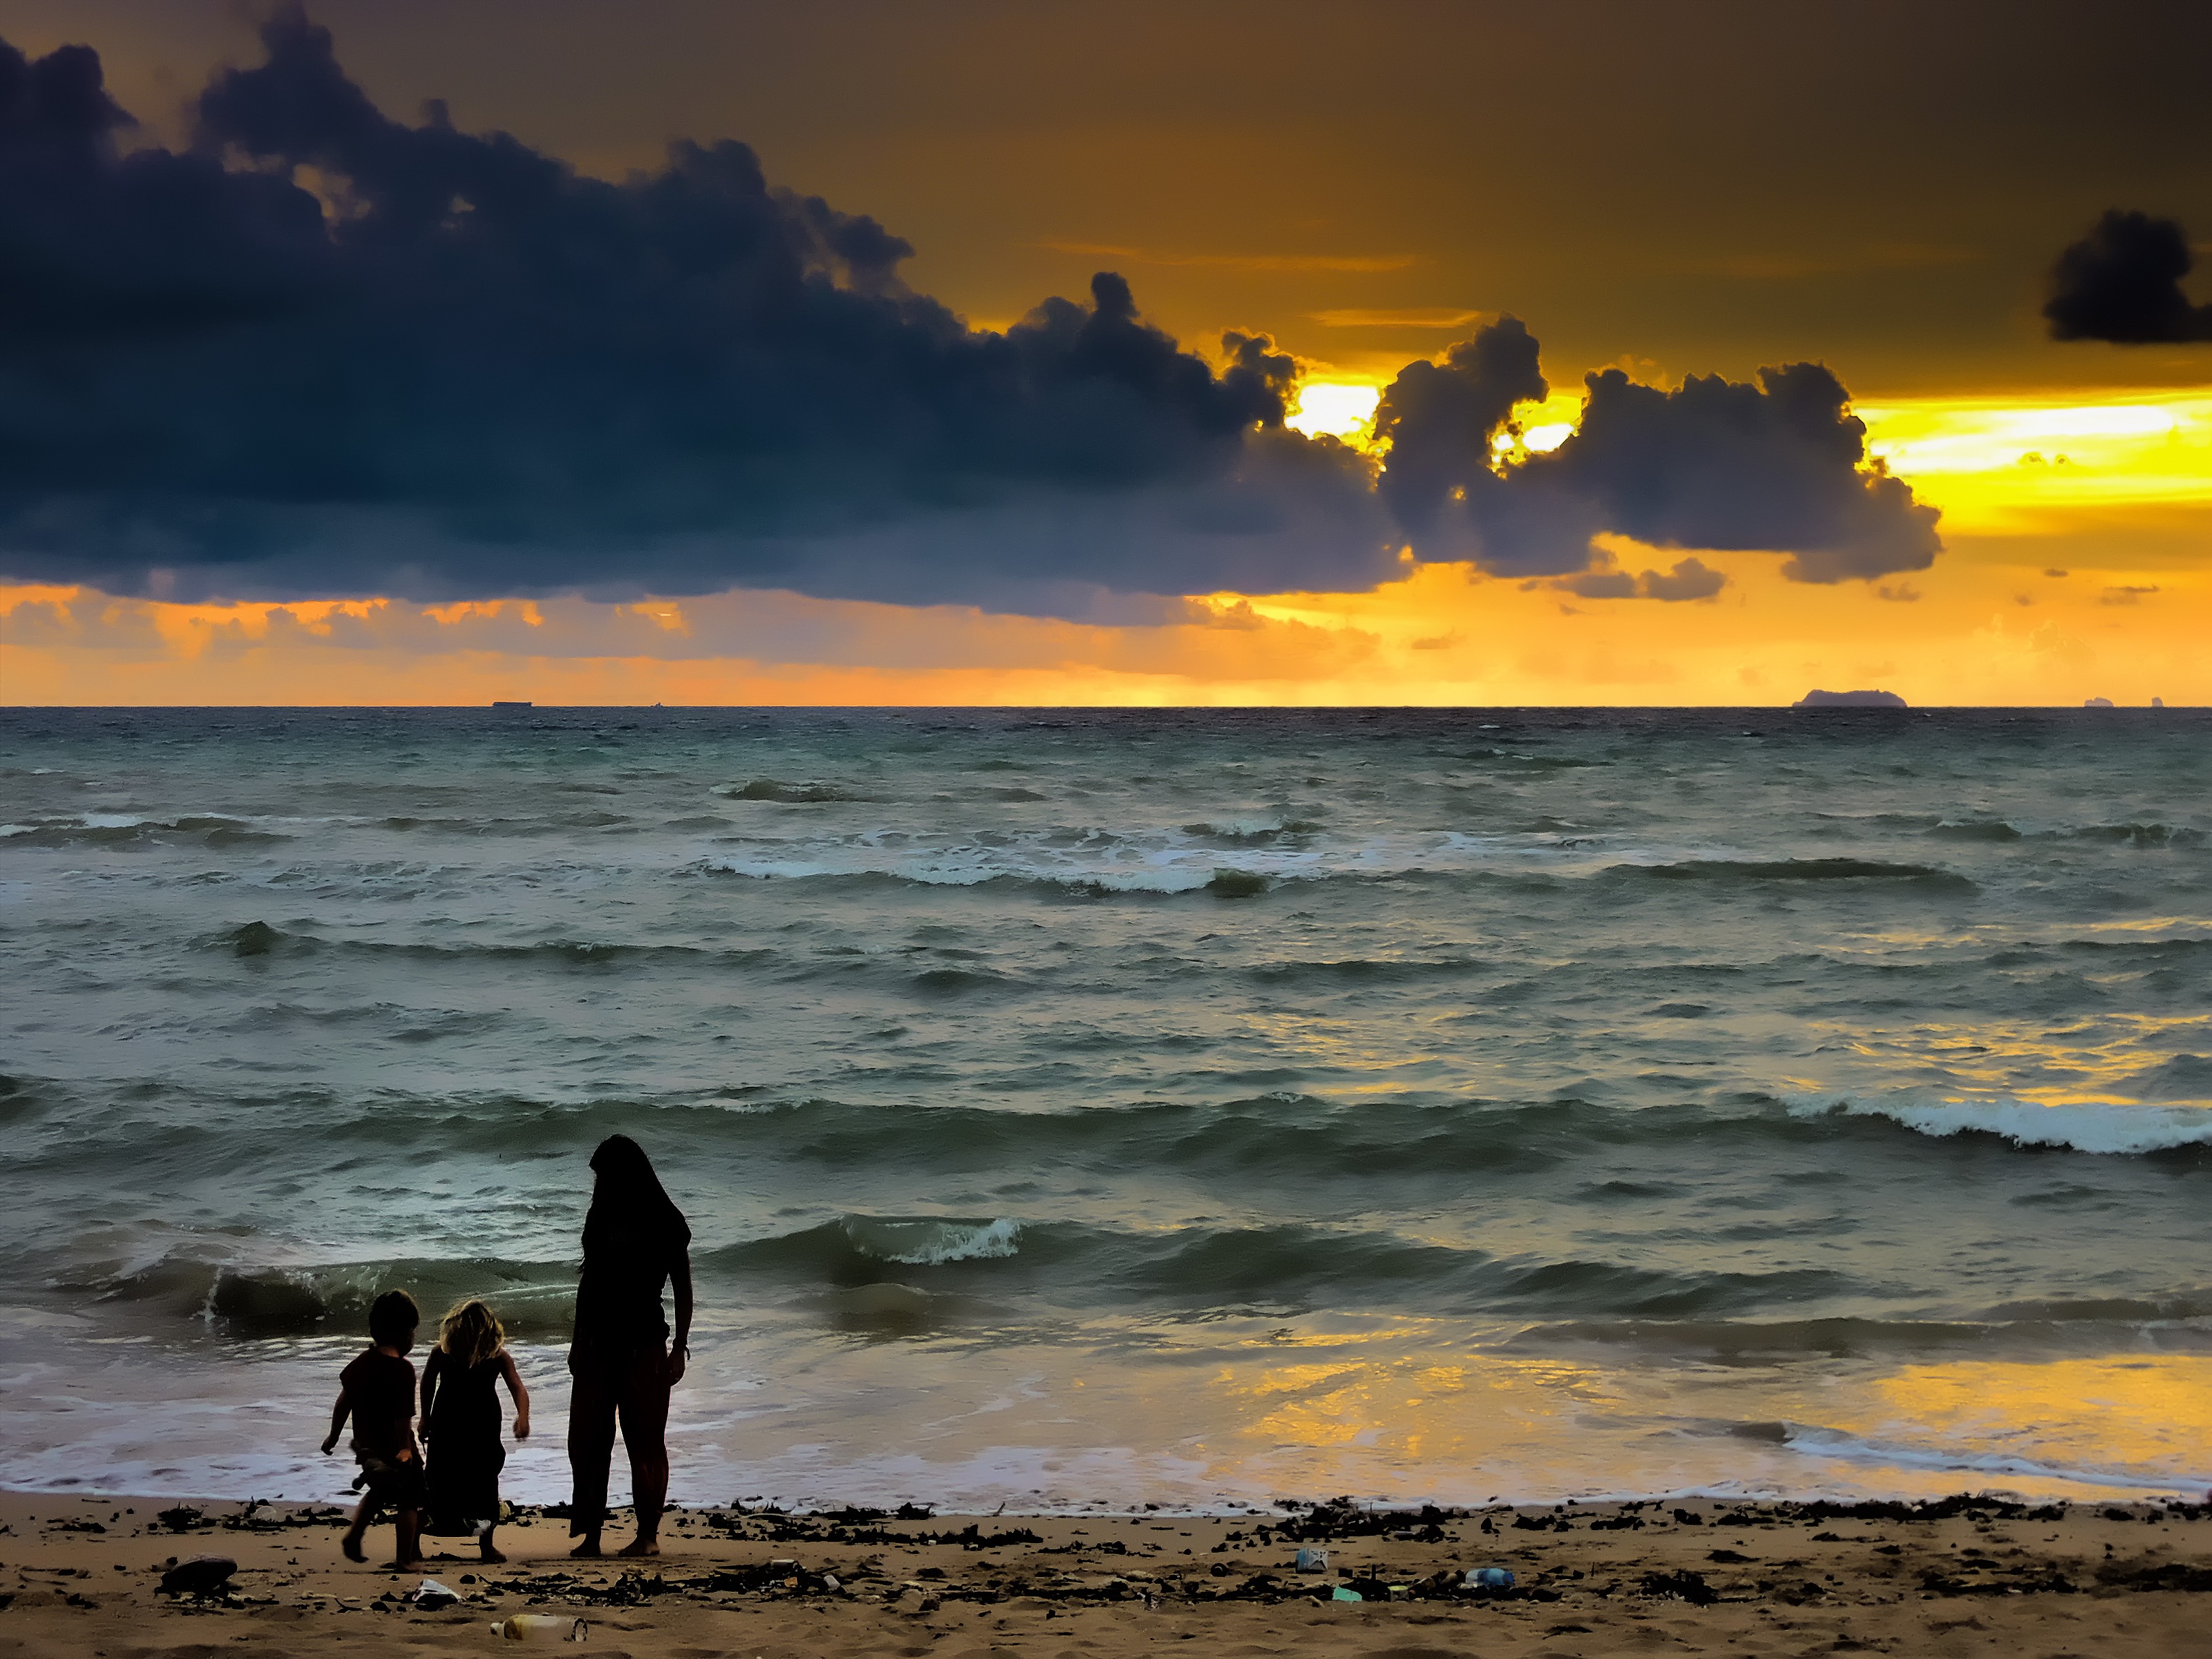
beach, sea, coast, sand, ocean, horizon, light, cloud, sky, sun, sunrise, sunset, sunlight, morning, shore, wave, dawn, dusk, evening, bay, island, asia, thailand, body of water, family, hdr, wind wave